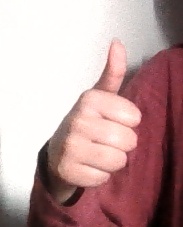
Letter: aleff